Dubai Hills

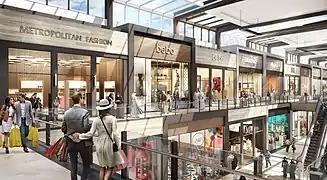
Inside Dubai Hills Mall

Dubai Hills, also known as Dubai Hills Estate, is a luxury residential area located within Mohammed bin Rashid City, Dubai, United Arab Emirates.